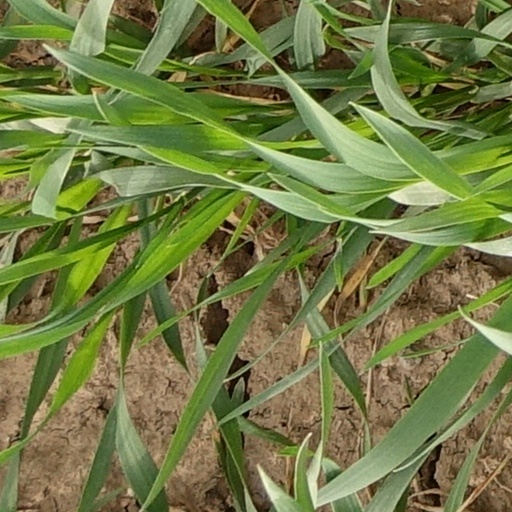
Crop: wheat